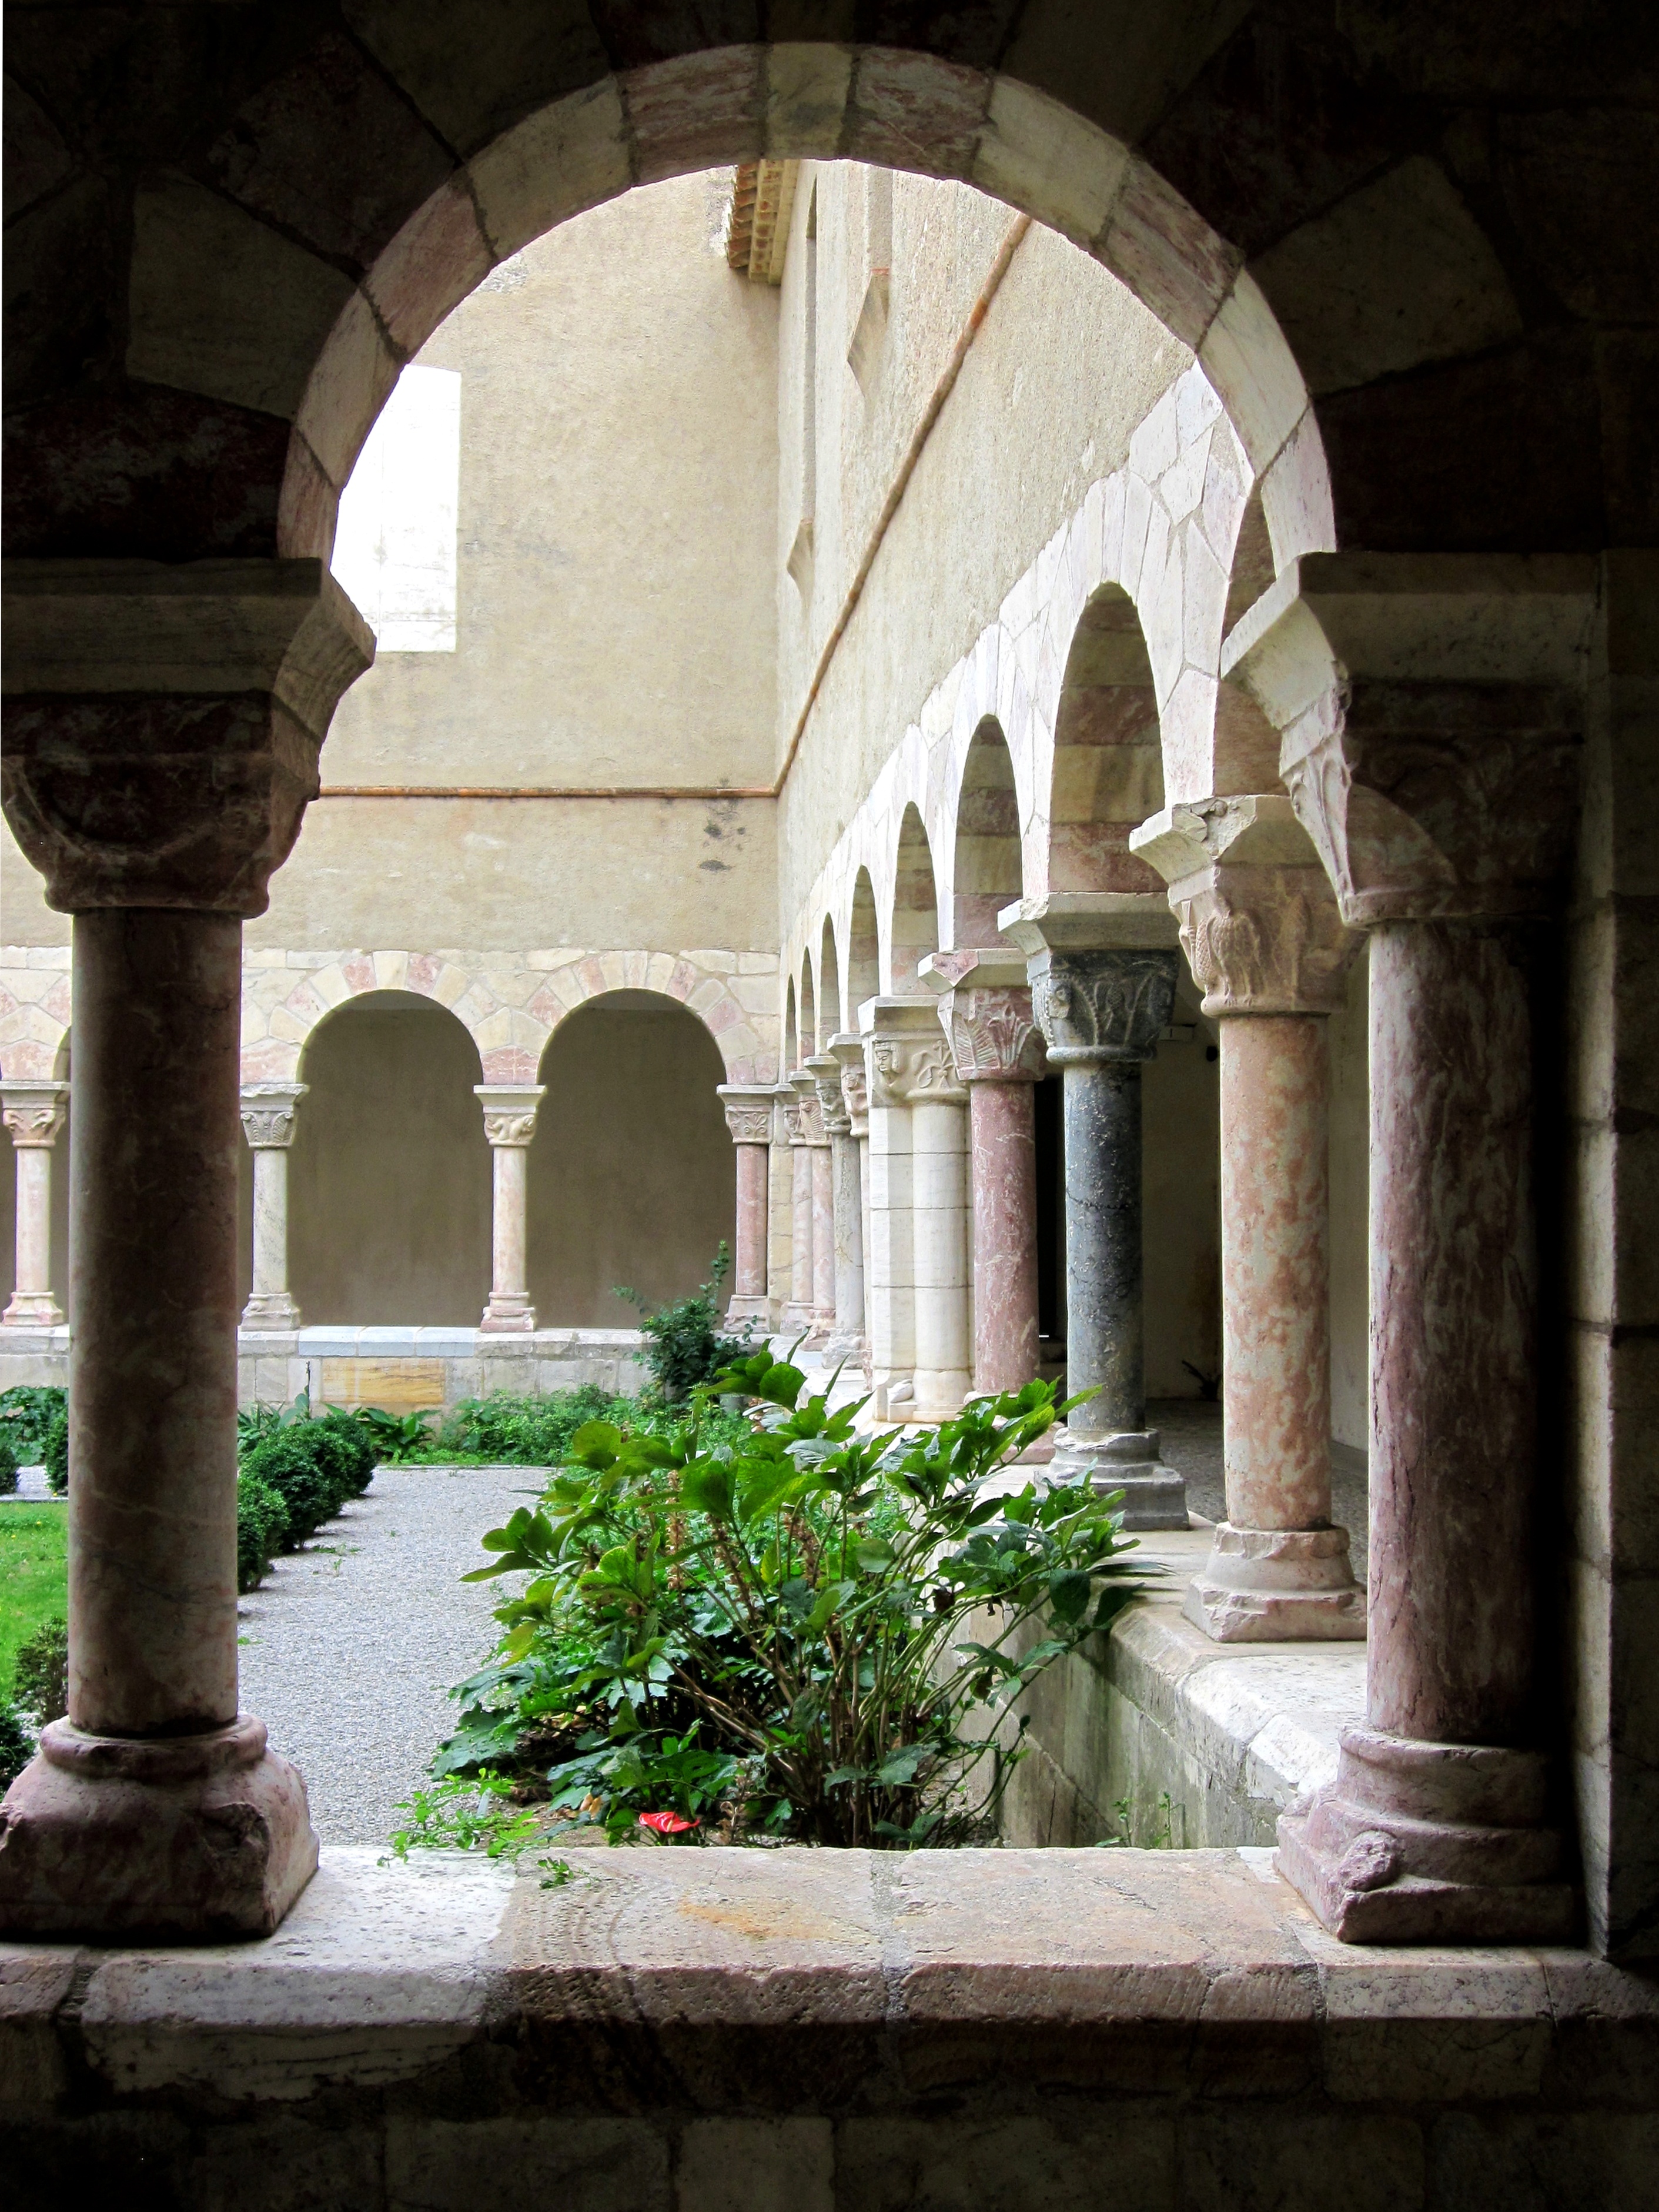
architecture, building, france, arch, column, place of worship, courtyard, temple, ruins, monastery, history, abbey, cloister, benedictine, ancient history, saint g nis des fontaines, pyr n es orientales